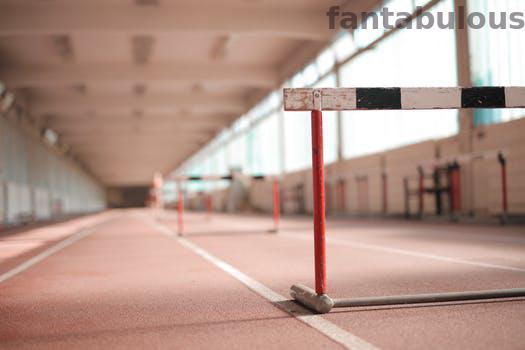
Label: Watermark